Opera Cup (2020)

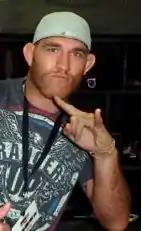
The 2020 winner Tom Lawlor

Opera Cup (2020) was a professional wrestling tournament produced by Major League Wrestling (MLW), which took place at the GILT Nightclub in Orlando, Florida. It was the second edition of the MLW Opera Cup. The event was featured in episodes of "Fusion" that aired between November 25 and December 23, 2020 on Fubo Sports Network and MLW's YouTube channel.